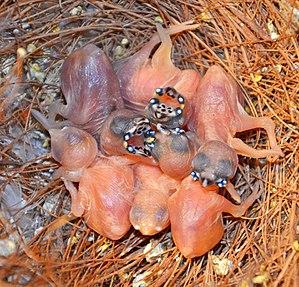
Des oisillons Diamant de Gould.
Le Diamant de Gould est une espèce de petit passereau appartenant à la famille des Estrildidae.